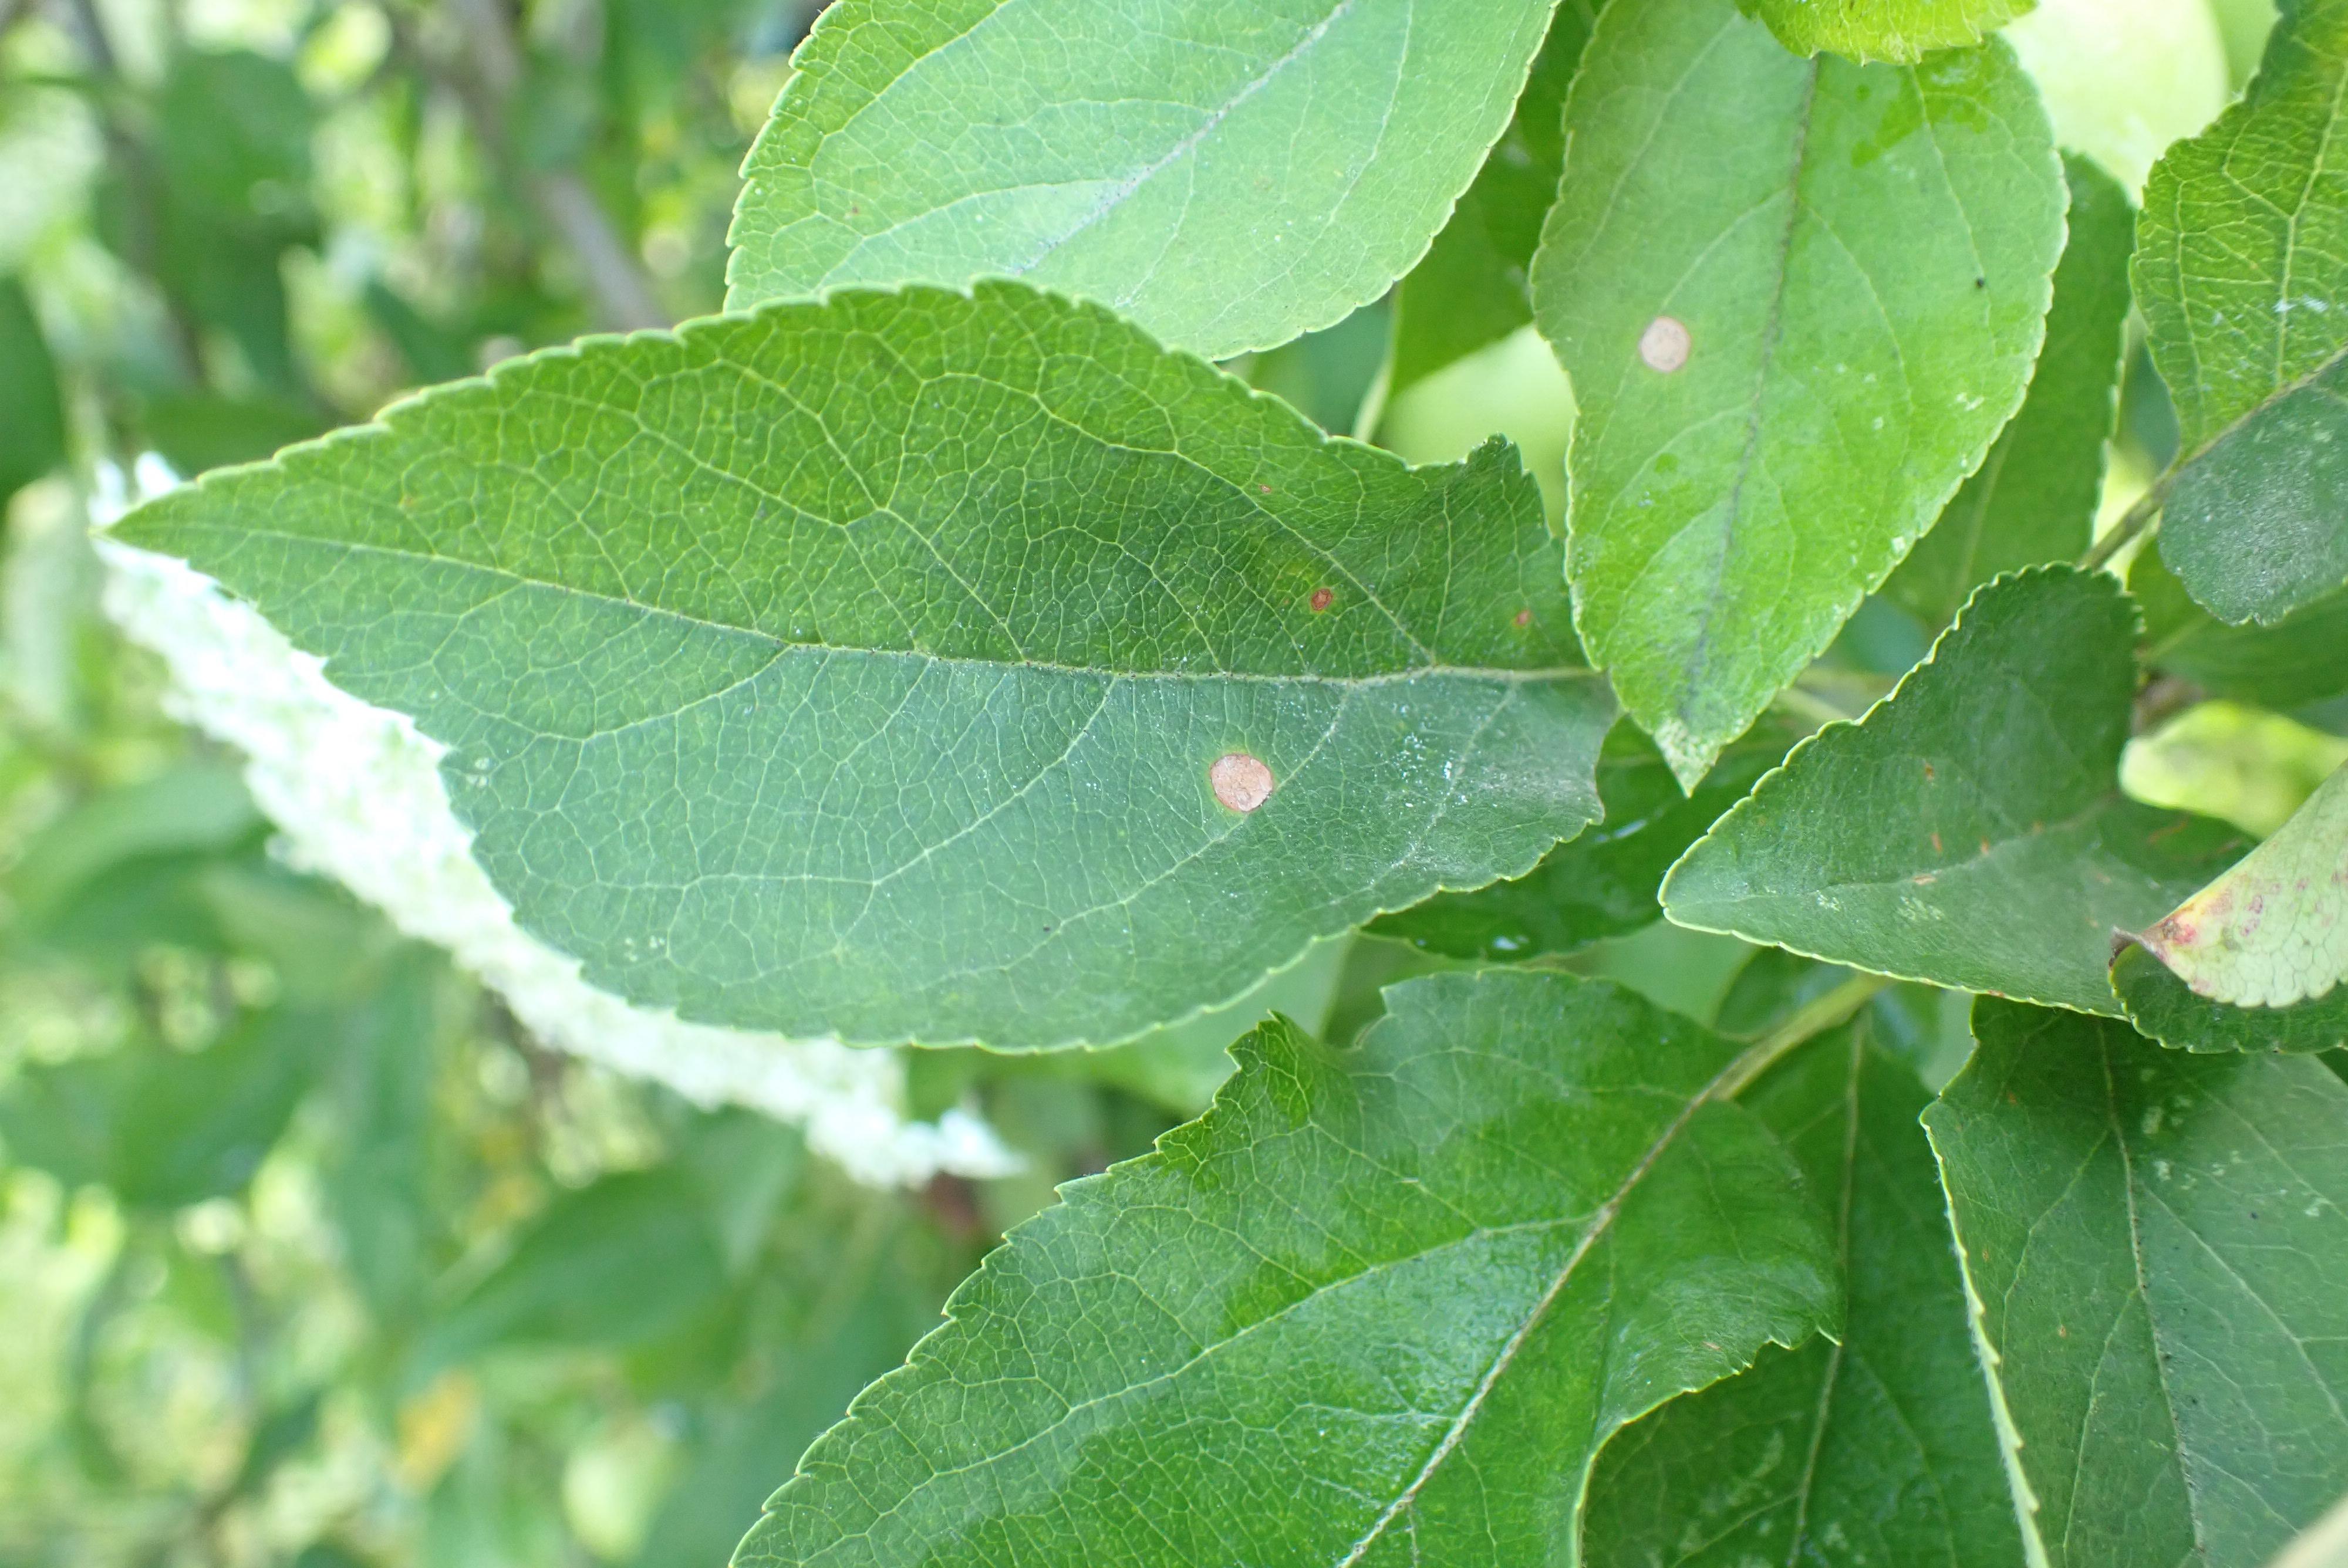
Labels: frog_eye_leaf_spot